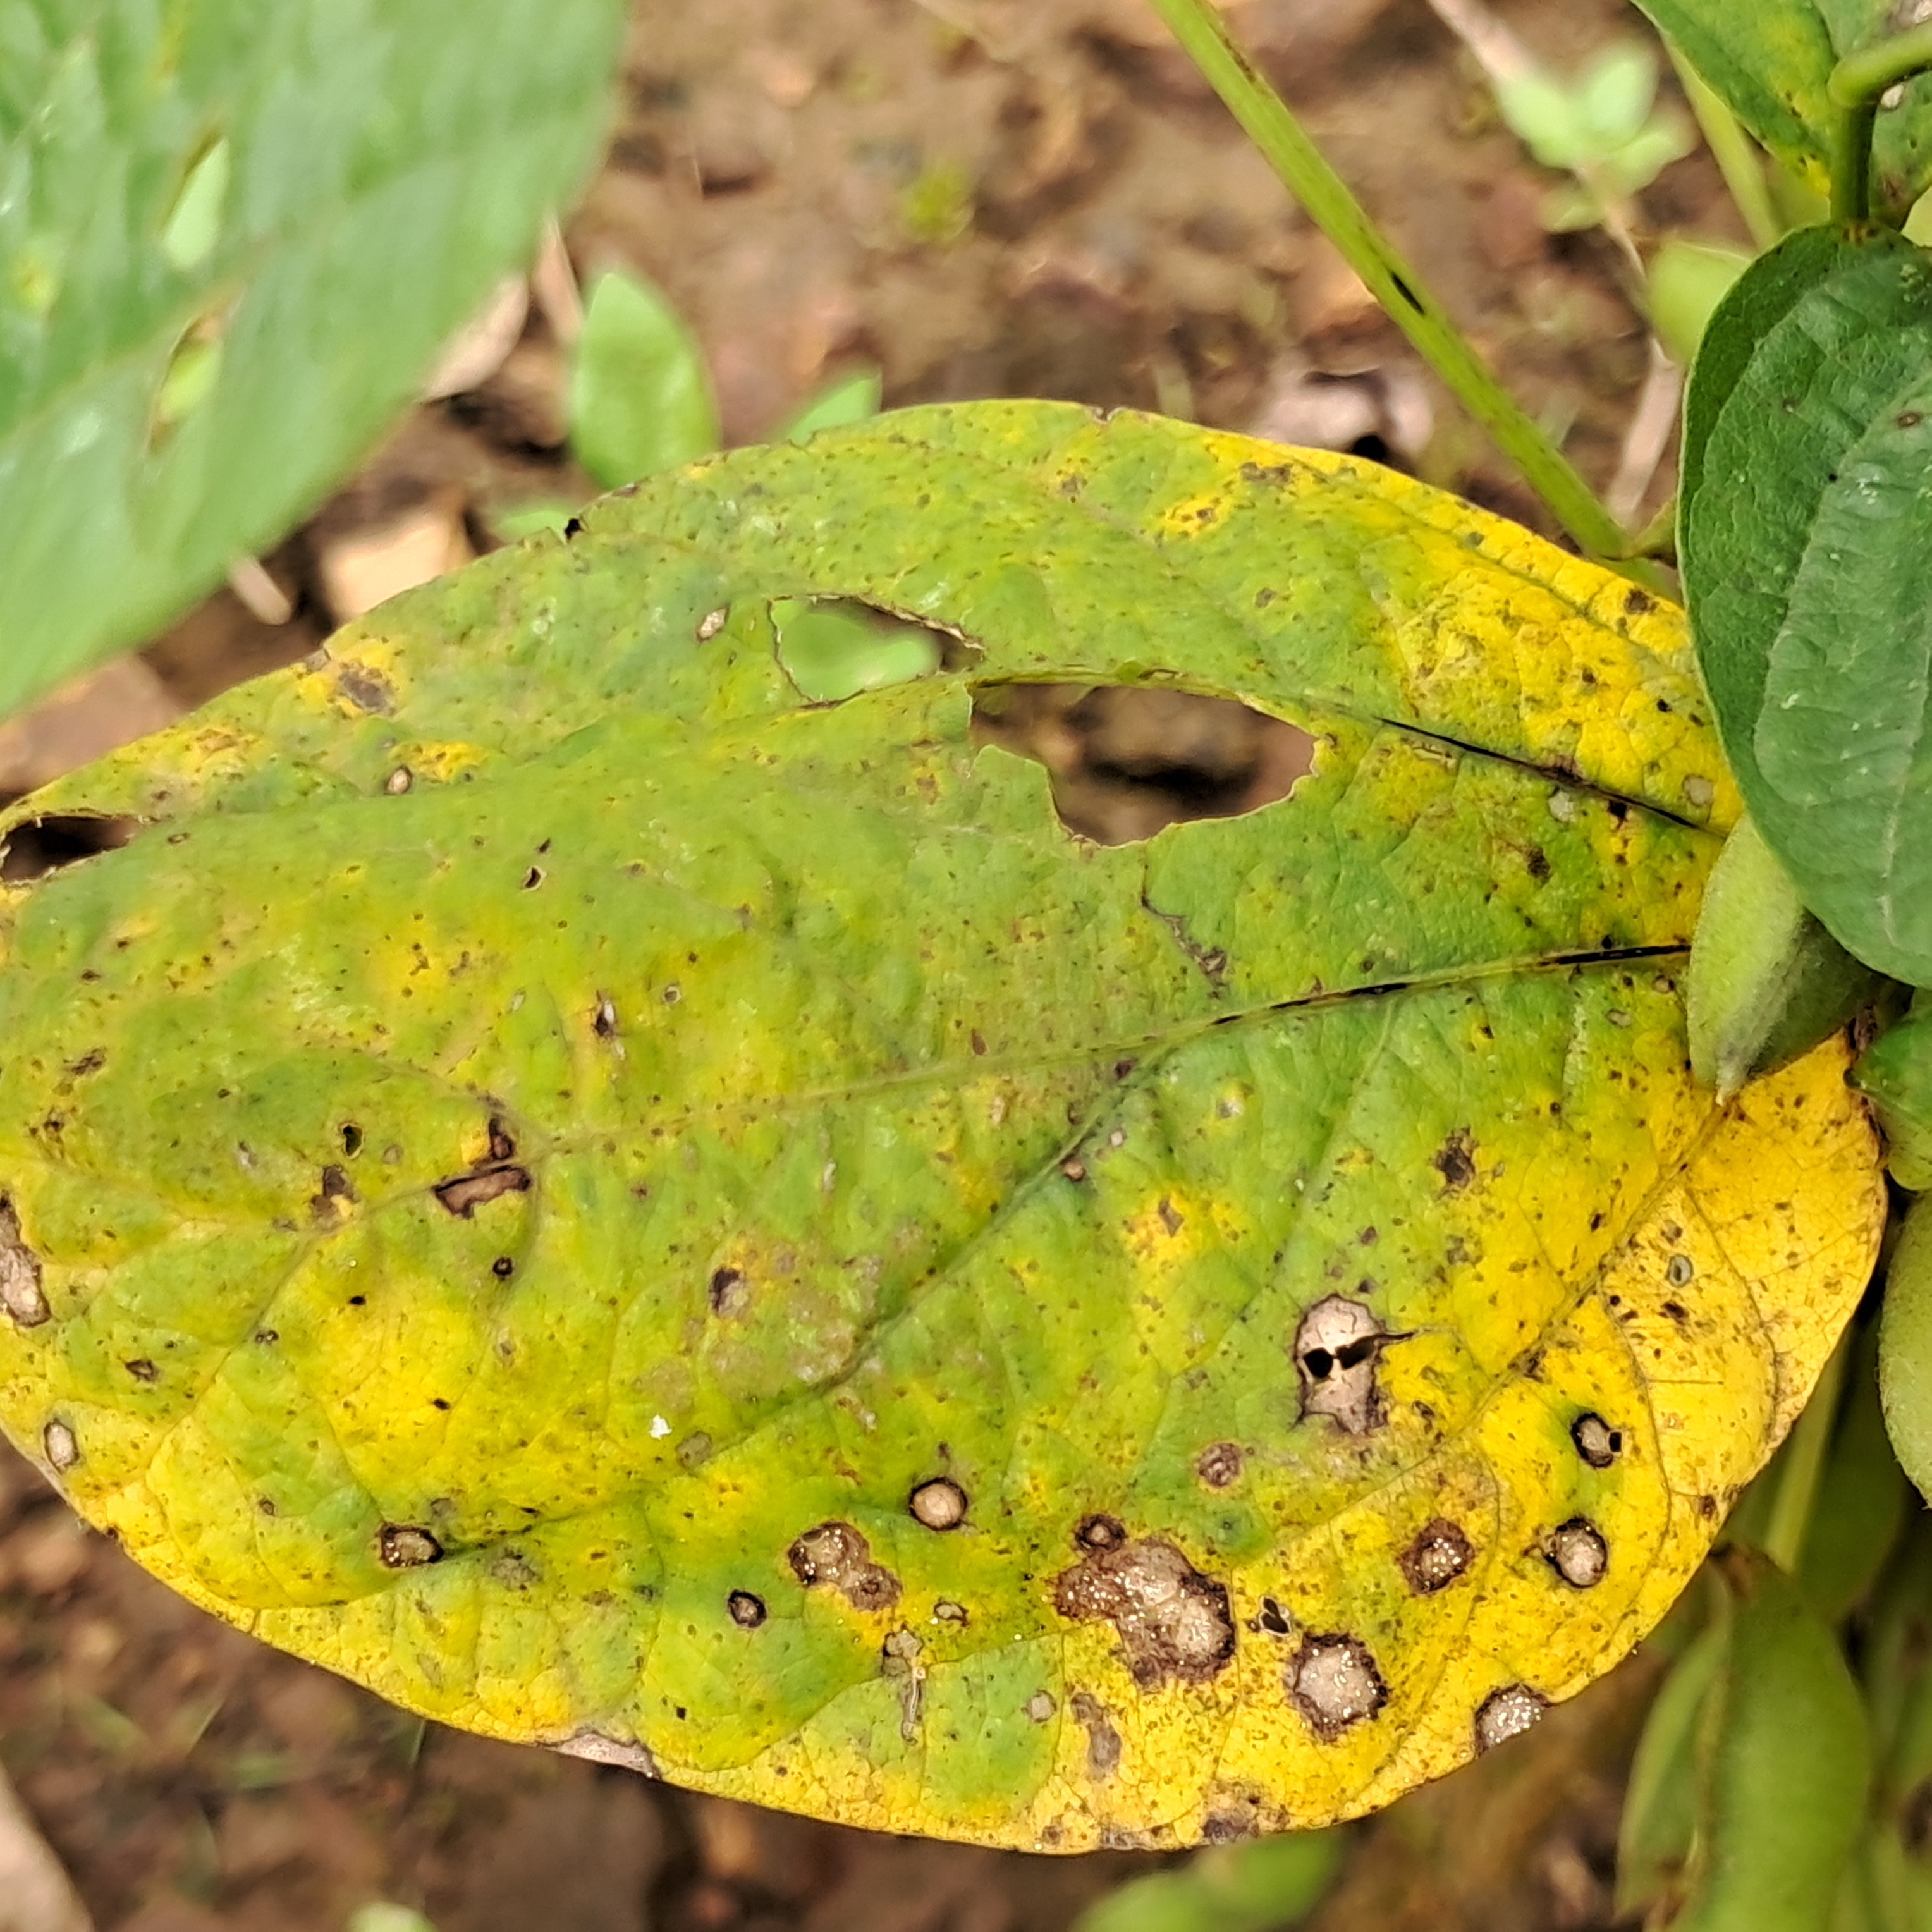
Label: Frog_Leaf_Eye